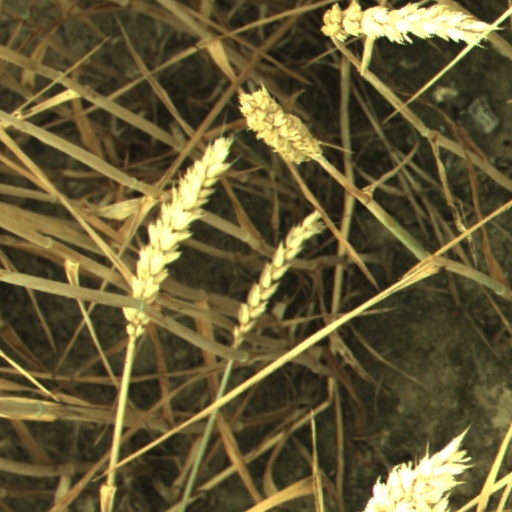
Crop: wheat